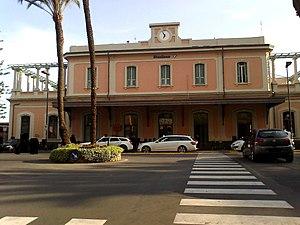
La gare de Bordighera est un gare ferroviaire italienne située à Bordighera, dans la province d'Imperia, en Ligurie. C'est une gare de la Trenitalia desservie par le Riviera Express et des trains Trenitalia.